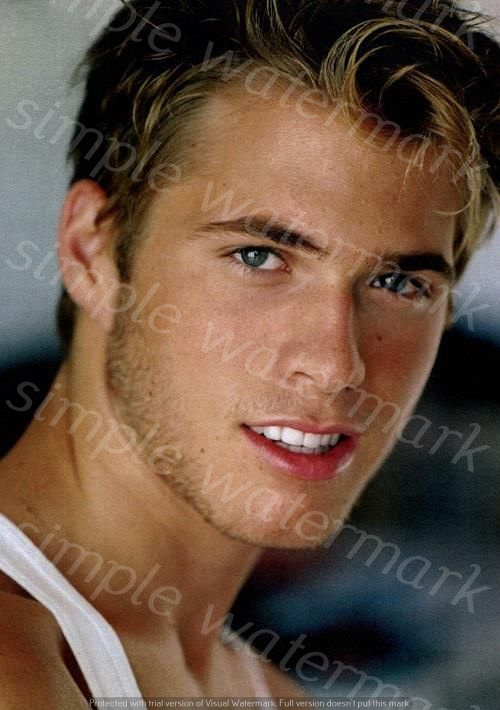
Label: Watermark